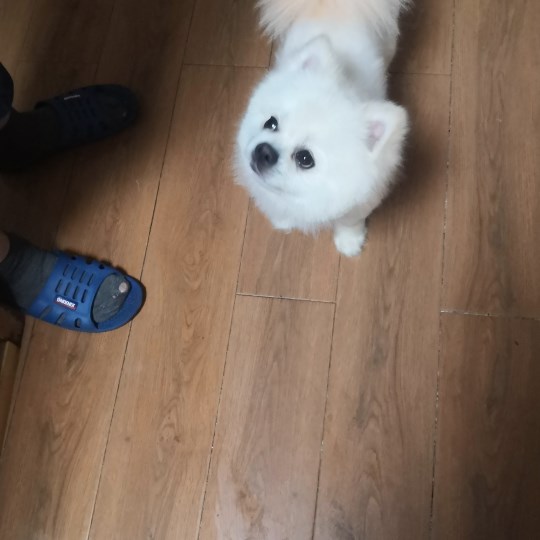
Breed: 1936-n000005-Pomeranian